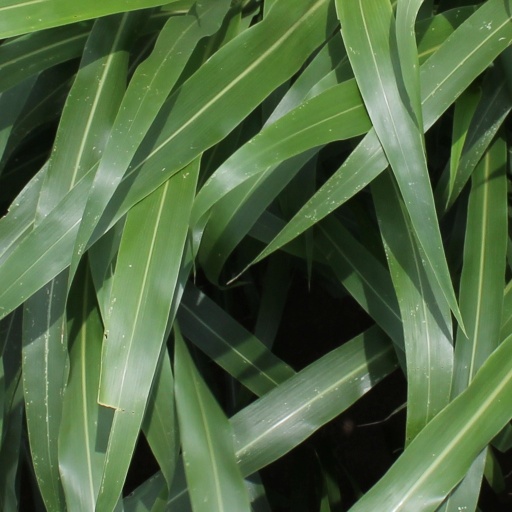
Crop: sorghum